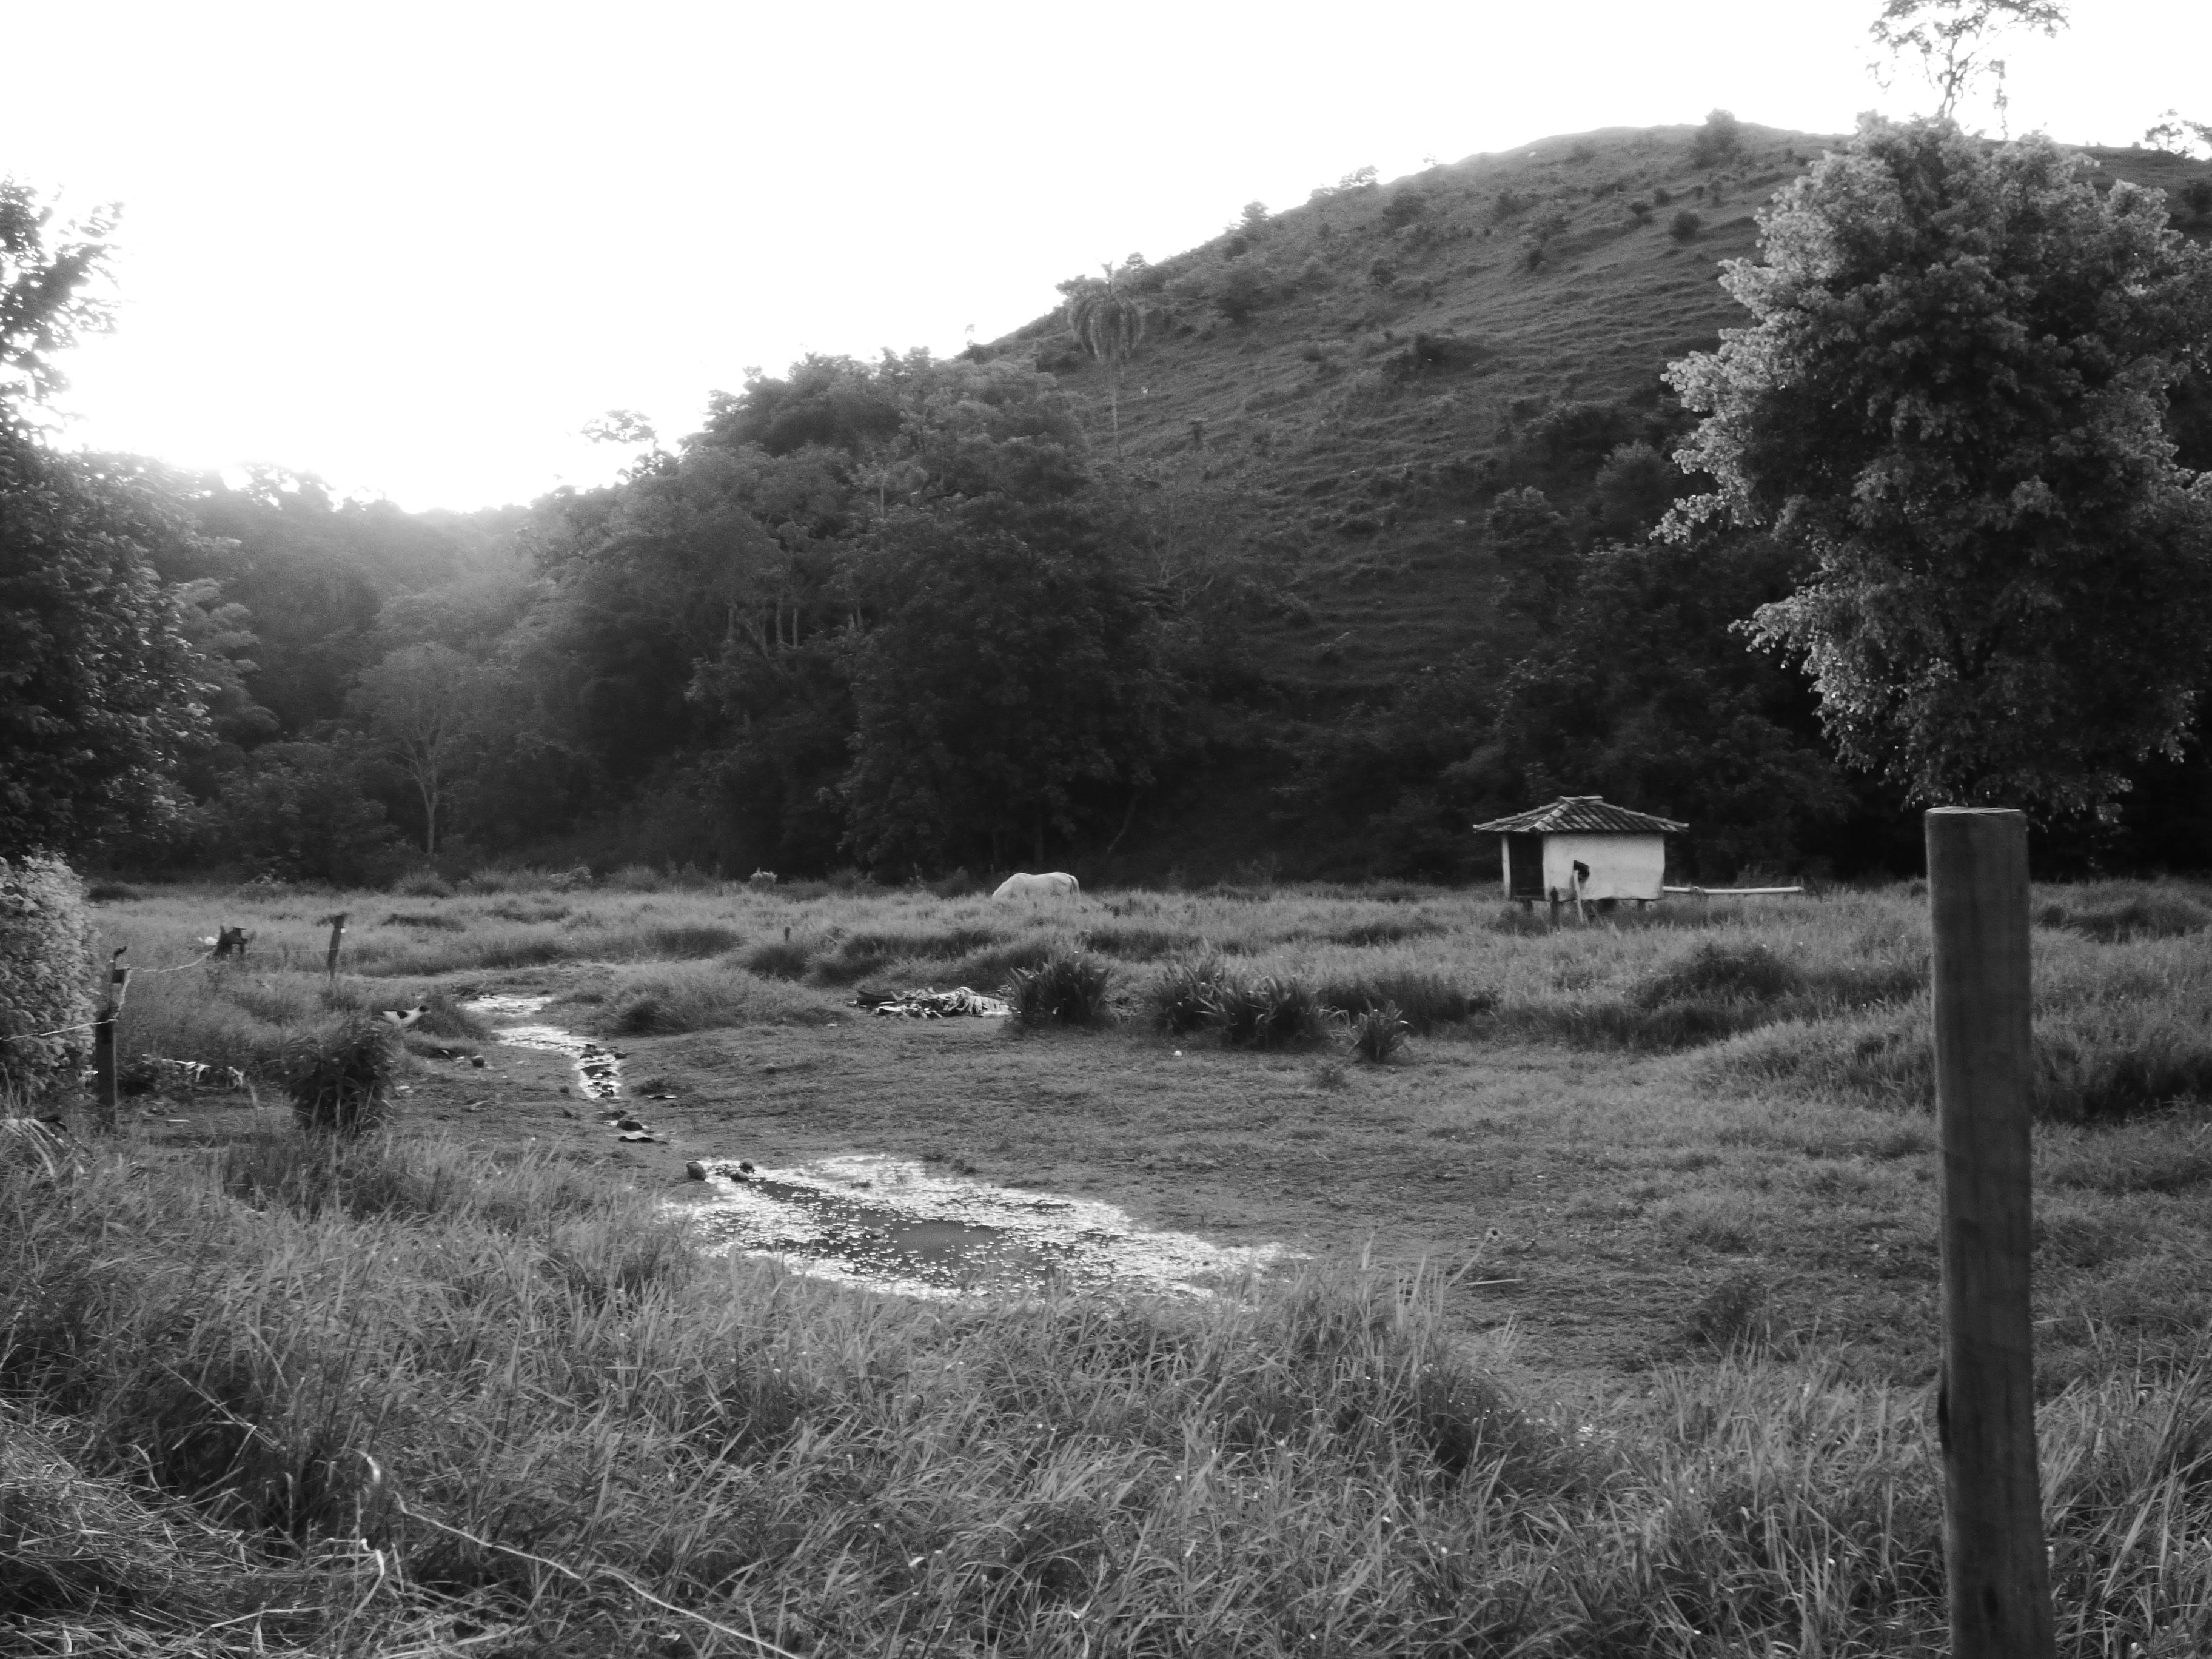
landscape, tree, nature, forest, path, grass, branch, mountain, black and white, plant, wood, field, farm, meadow, hill, flower, trunk, stone, environment, green, garden, monochrome, life, root, trees, leaves, woods, ruins, loneliness, agua, beauty, woodland, brazil, eventide, rural area, monochrome photography, woody plant